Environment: real
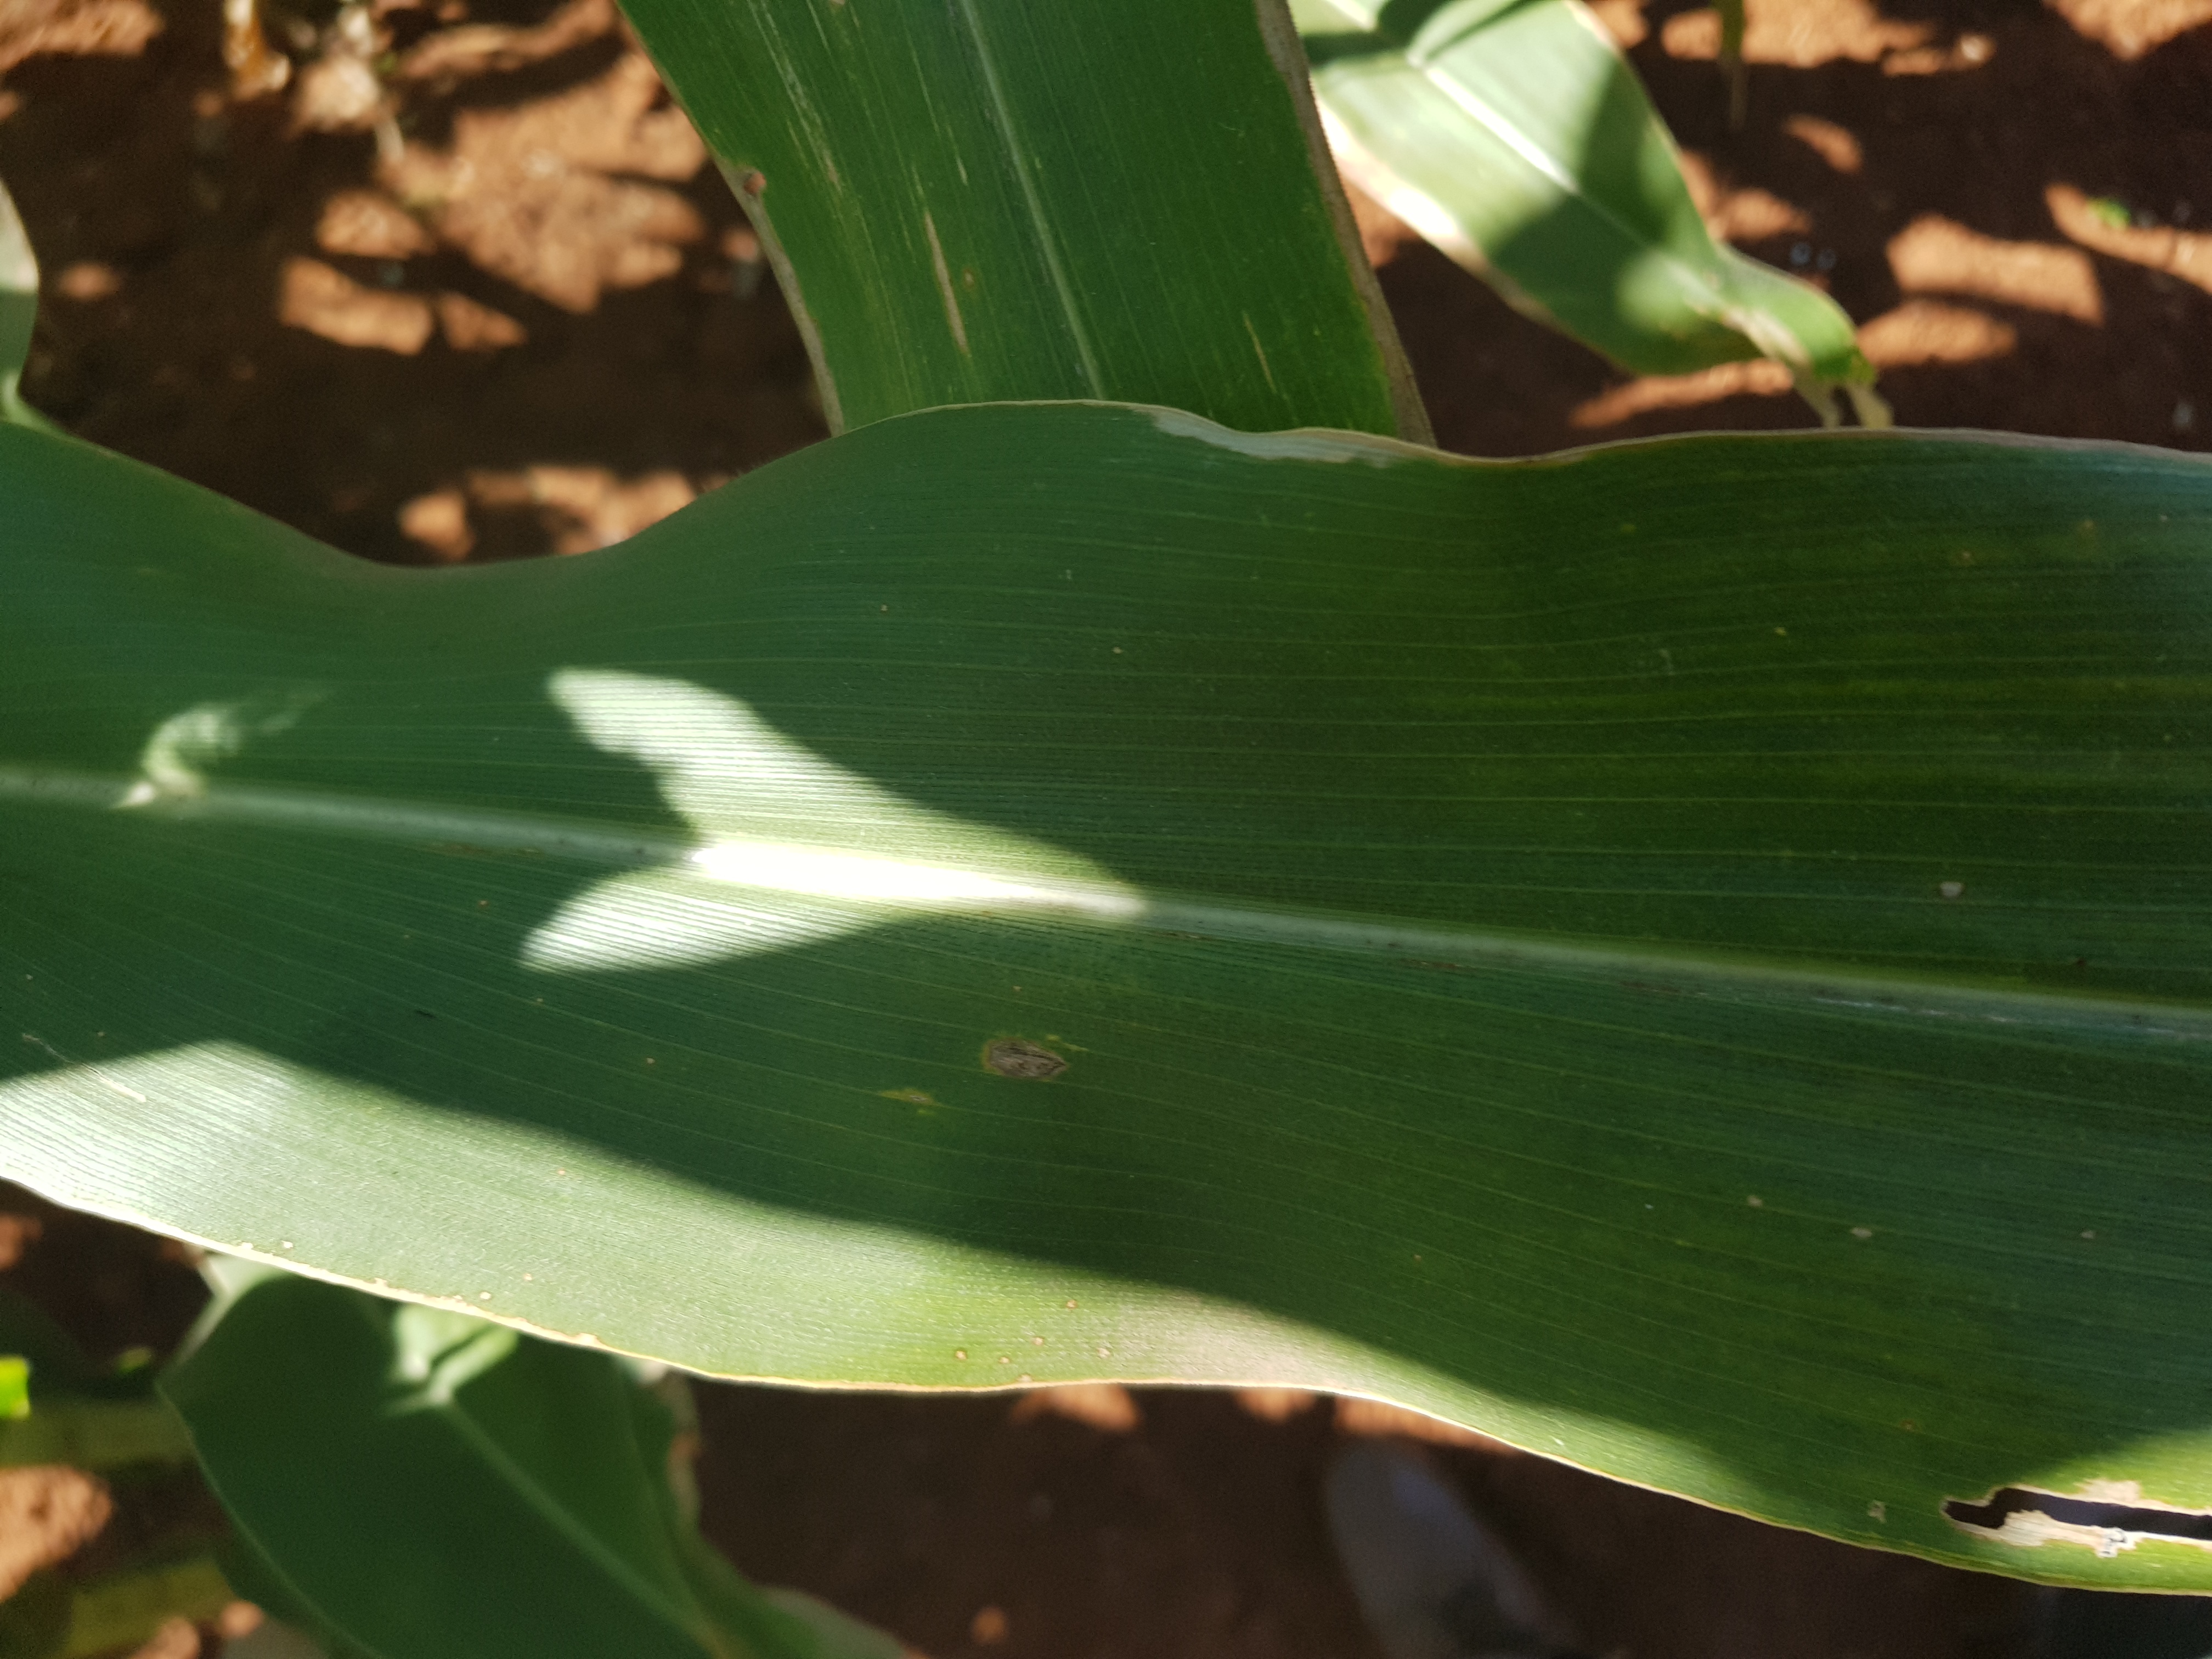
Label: gray_leaf_spot